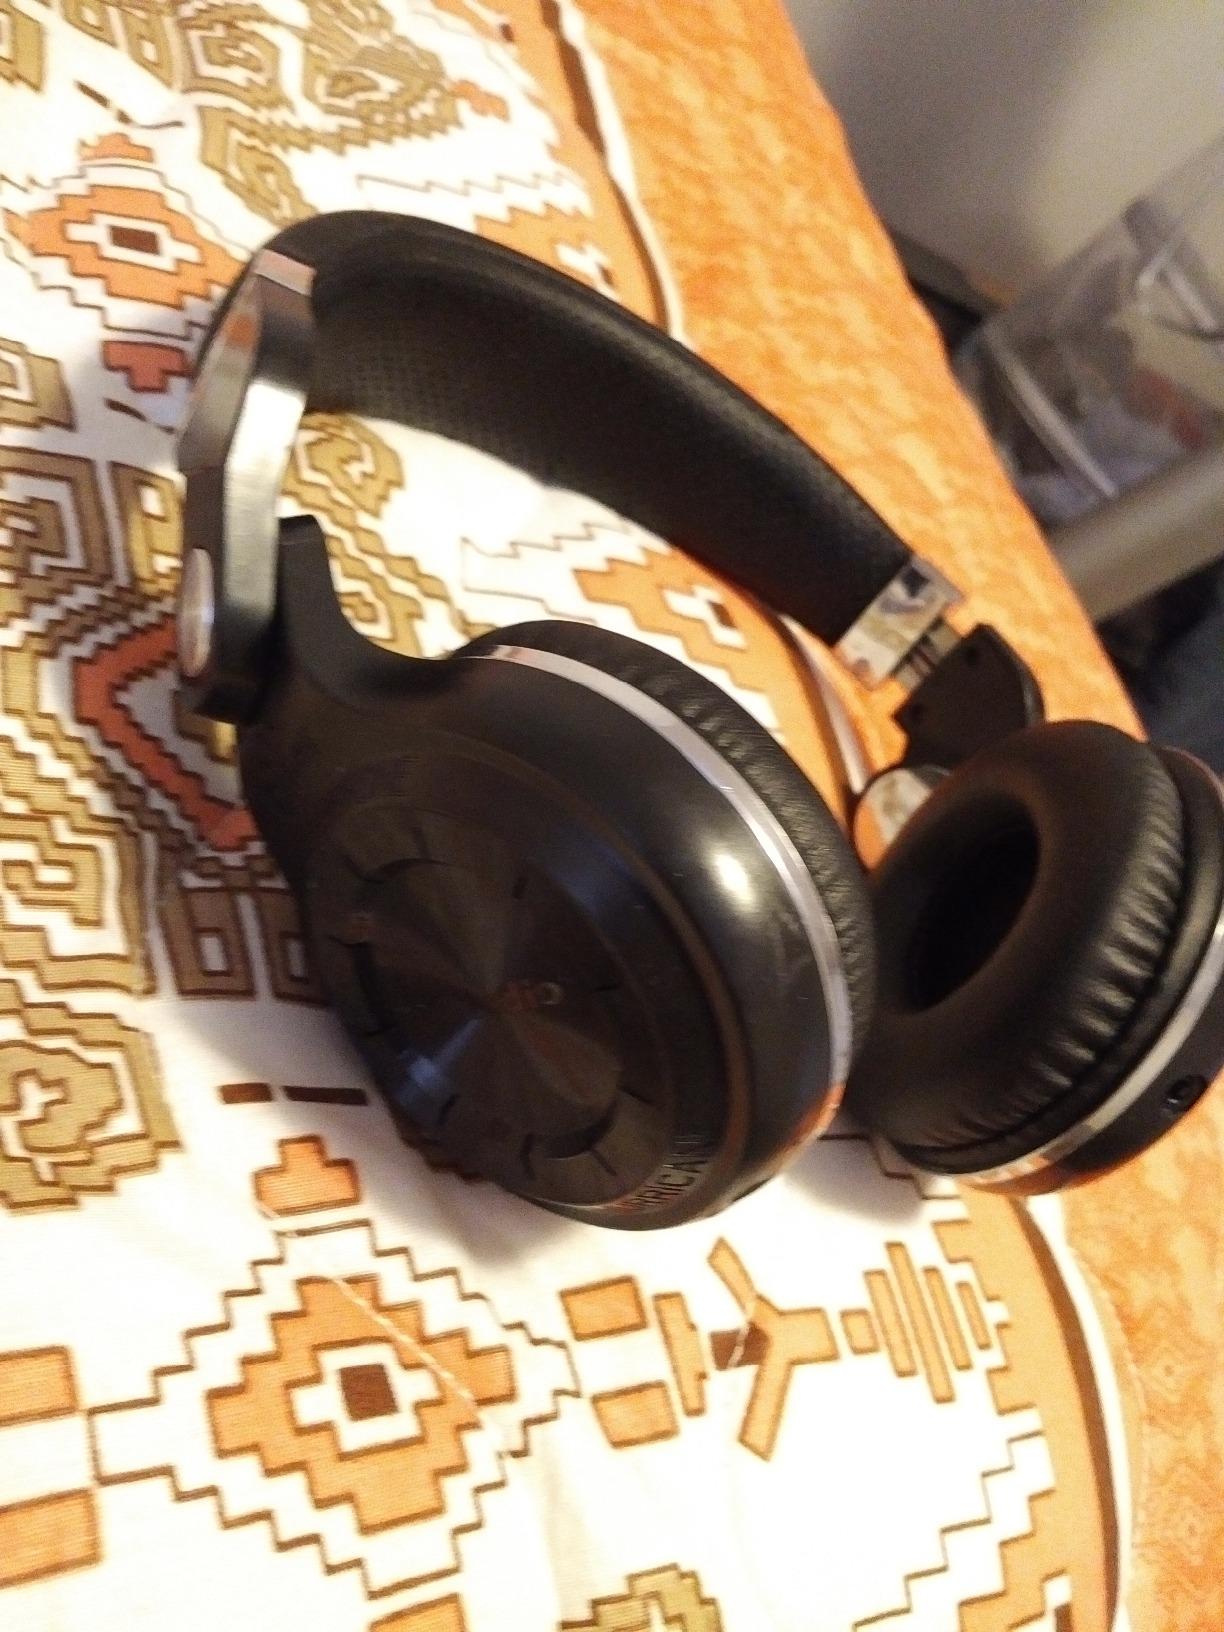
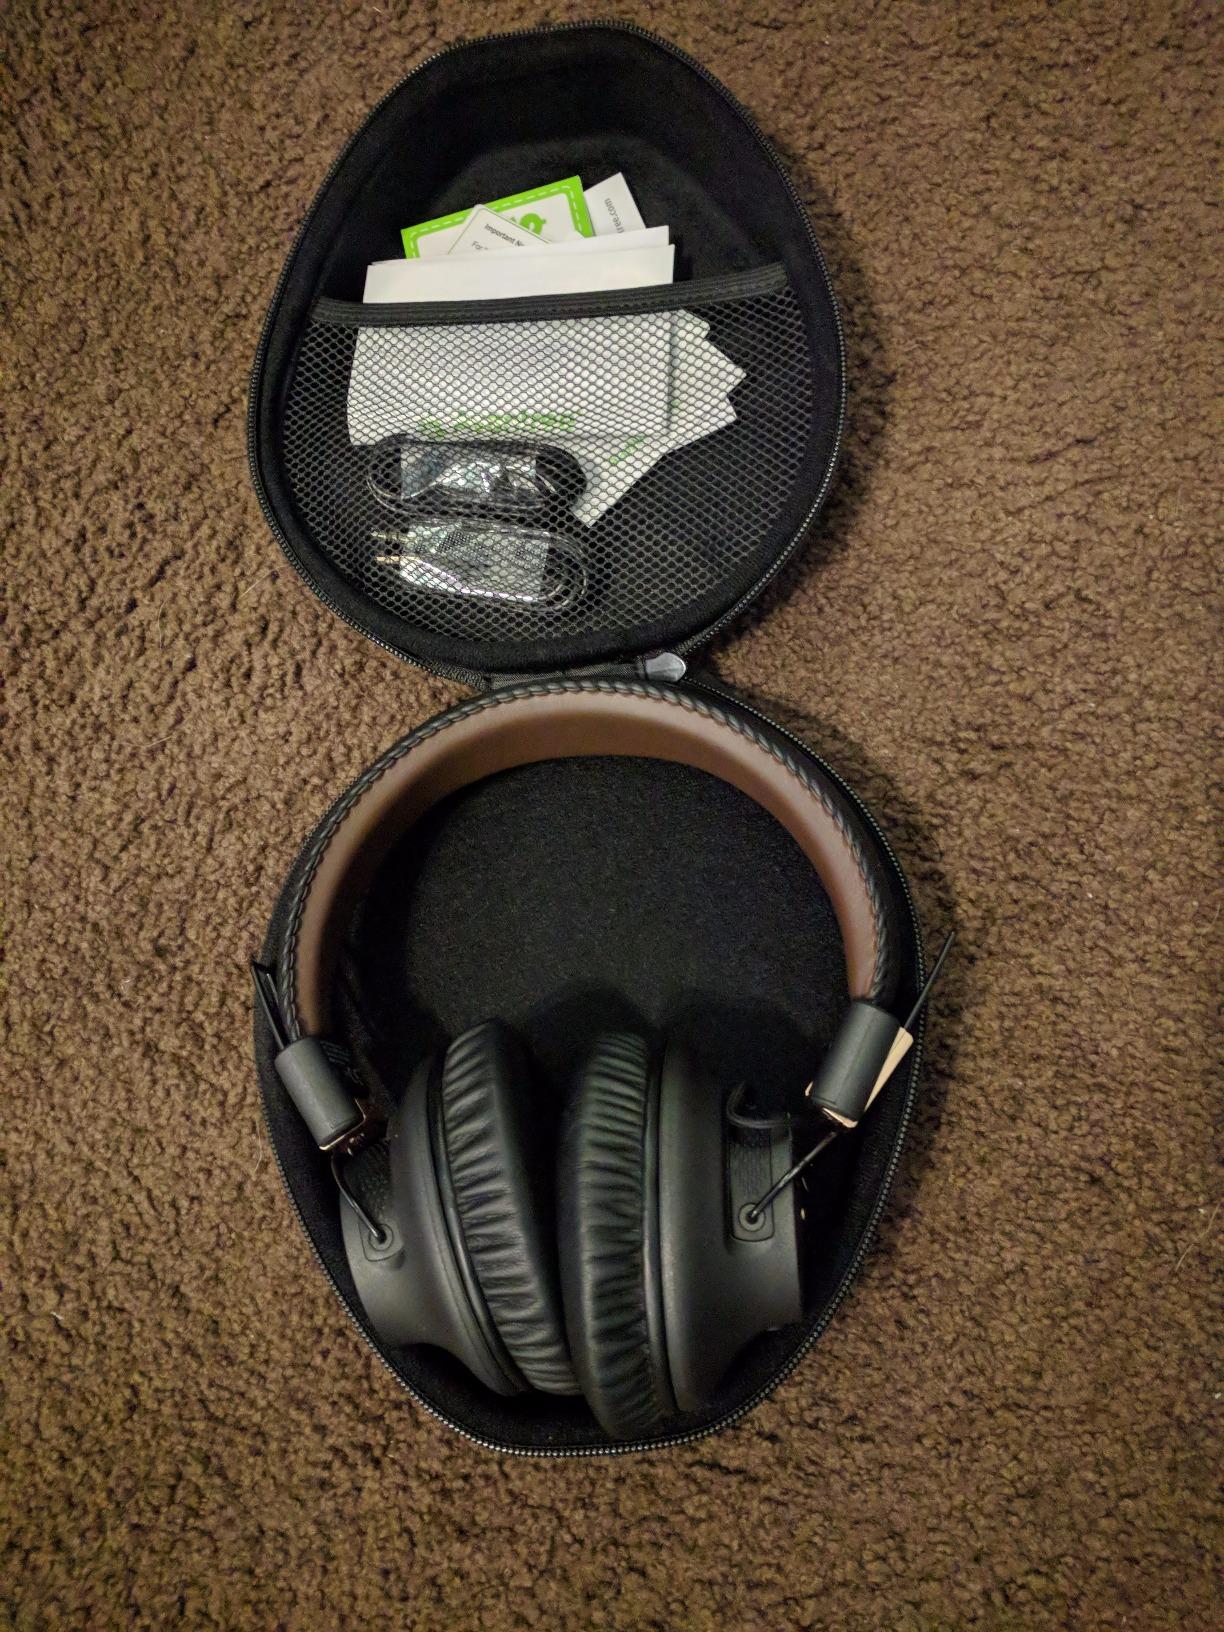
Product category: headphones
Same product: no